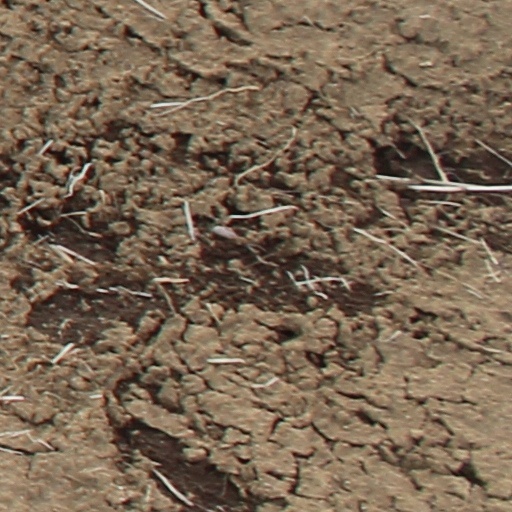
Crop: wheat